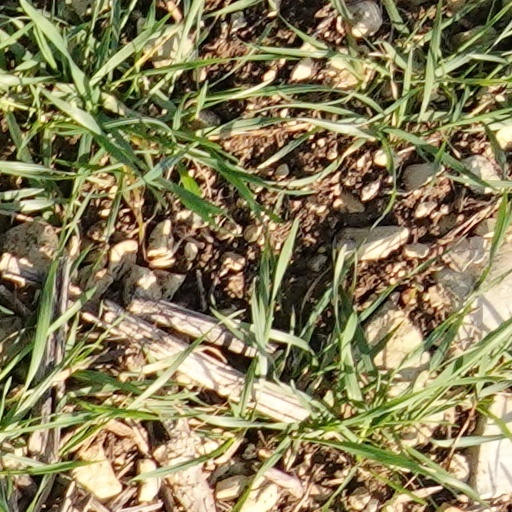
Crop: wheat